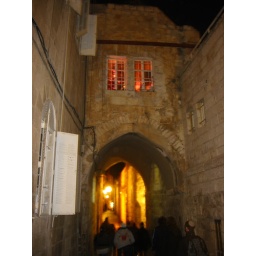
Christmas tree in the window on Habad Rd